List of percussion instruments

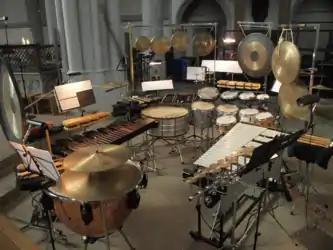
Collection of percussion instruments

This is a wide-ranging, inclusive list of percussion instruments.